Sky position (RA, Dec in degrees): 206.098, -0.04352
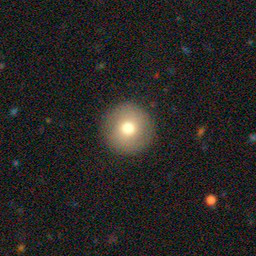
Galaxy morphology: Round Smooth Galaxies